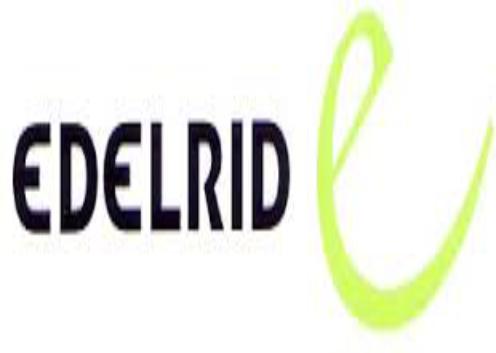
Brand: Edelrid
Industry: Sports